2017 World Snooker Championship

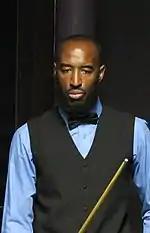
Rory McLeod defeated second seed Judd Trump in the first round.

The top 16 ranked players in the world automatically qualified as seeds for the first round of the main stage at the Crucible. Defending champion Mark Selby was seeded first and the other 15 seeding allocations were based on the latest world rankings from after the China Open. The players ranked from 17th position entered the competition in the first round of qualifying and were required to win three best-of-19 frames matches to qualify for the main tournament. The three qualifying rounds were held at the Ponds Forge International Sports Centre in Sheffield from 5 to 12 April 2017.